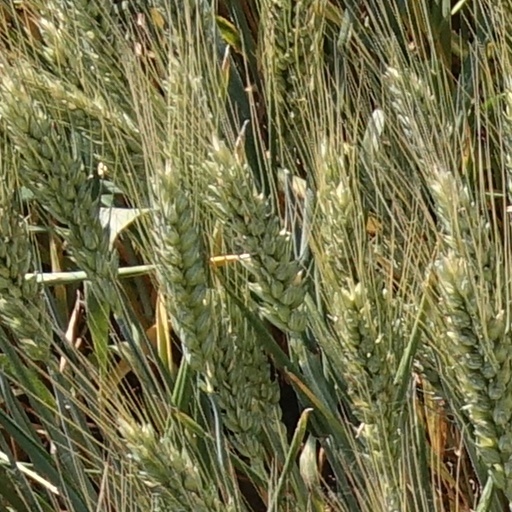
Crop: wheat